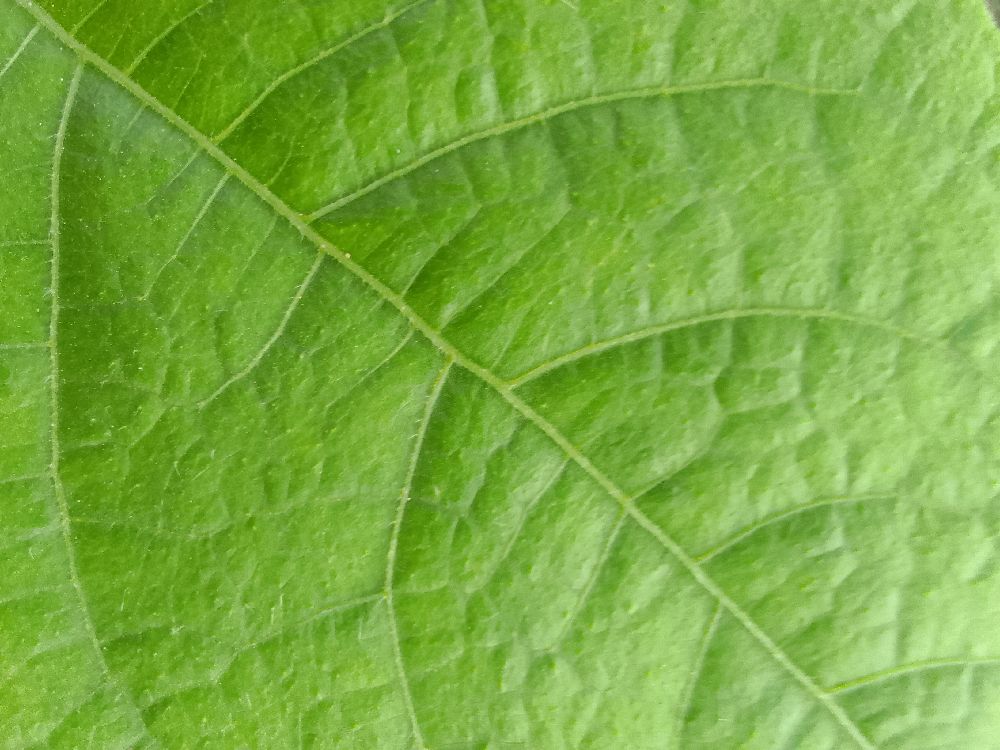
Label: healthy